Jaroslav Kulhavý

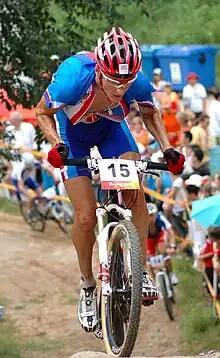
Kulhavý at the 2008 Summer Olympics

Jaroslav Kulhavý (born 8 January 1985 in Ústí nad Orlicí), is a Czech mountain biker